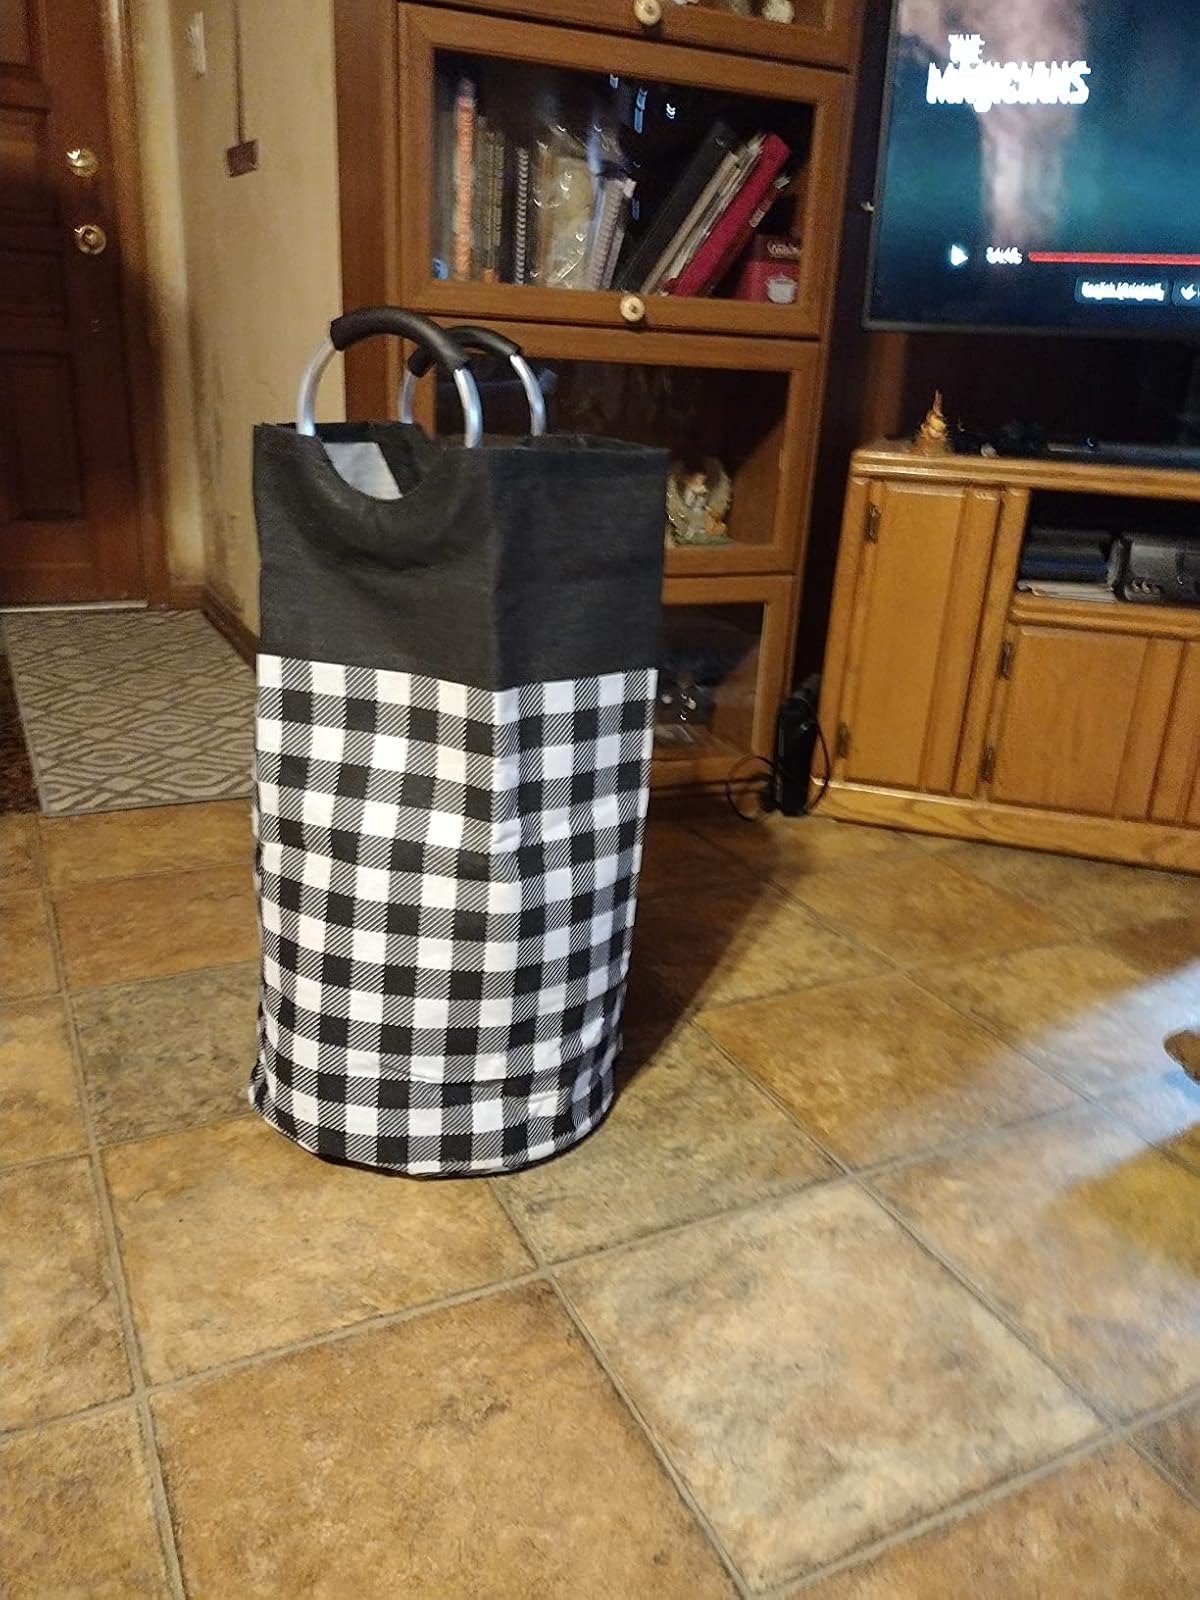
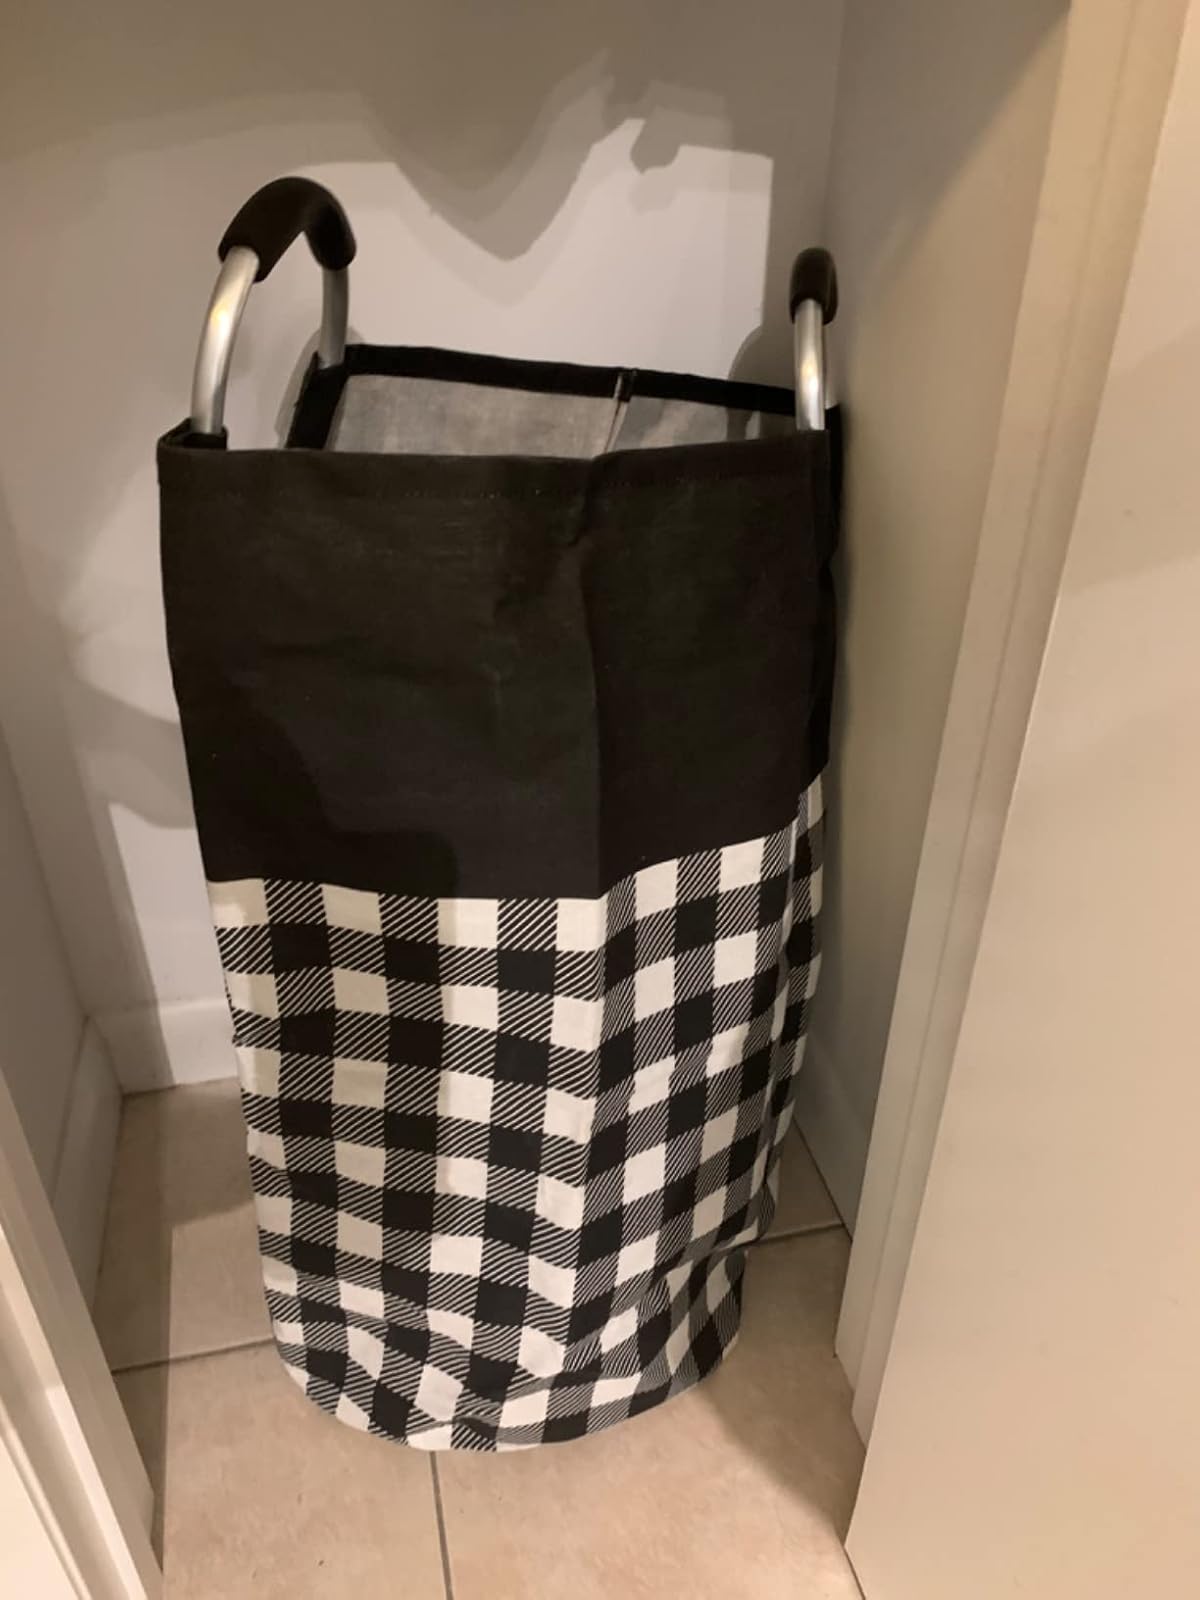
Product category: items_hamper
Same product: yes